2001 Moscow Victory Day Parade

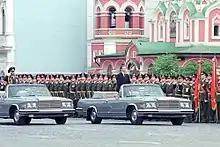
Defense Minister Sergei Ivanov inspecting the troops participating in the victory parade.

The 2001 Moscow Victory Parade was a celebration of the 56th anniversary of the defeat of Nazi Germany in the Great Patriotic War. The commander of the parade was the acting head of the Moscow Garrison Colonel General Nikolai Makarov. Reviewing the parade was Minister of Defence Sergei Ivanov.